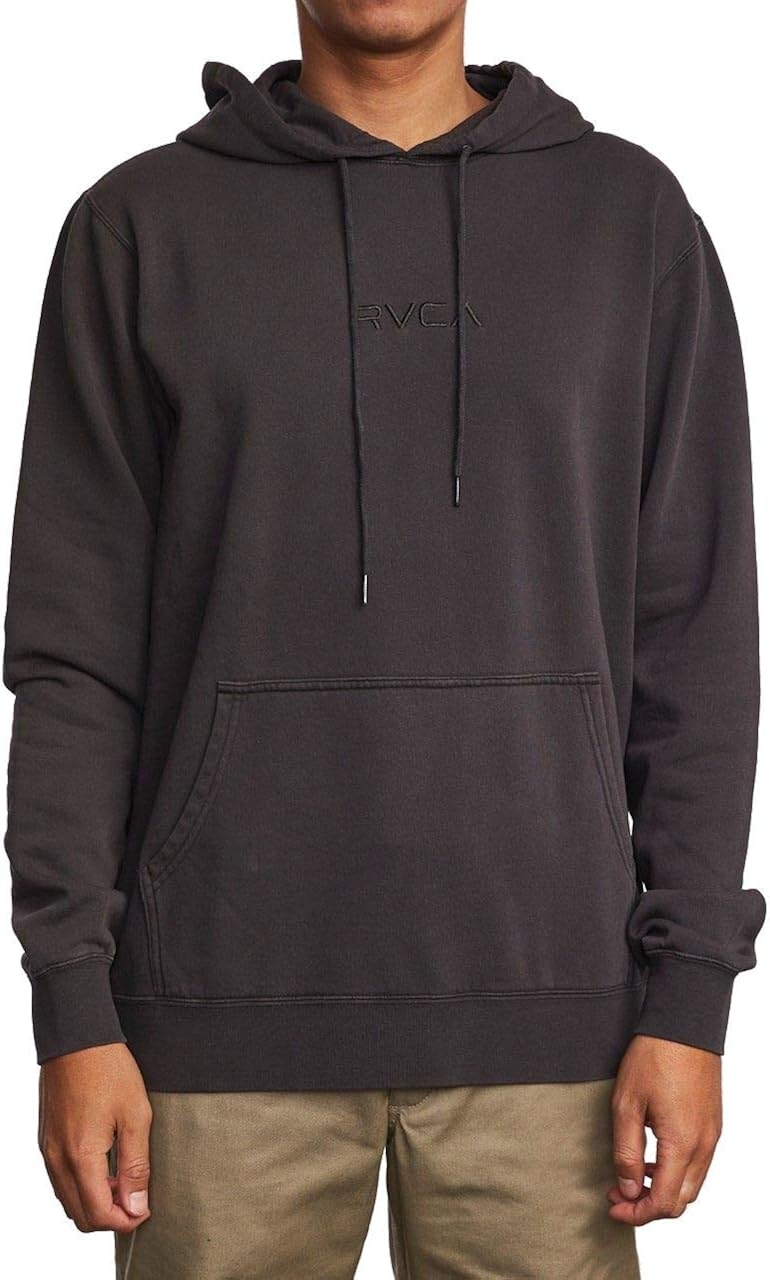
RVCA Men's Little Tonally Hooded Sweatshirt
Category: AMAZON FASHION
For RVCA, it's about today, tomorrow and life as the big picture. It is about inspiring our generation, providing something of substance and culture and above all doing it with integrity and as a united family, a close knit community.
Features: 80% Cotton, 20% Polyester | Imported | Pull On closure | Machine Wash | Pigment garment dyed pullover hoodie with heavy wash | Ribbed cuff and hem | Kangaroo pocket | Embroidered RVCA on chest